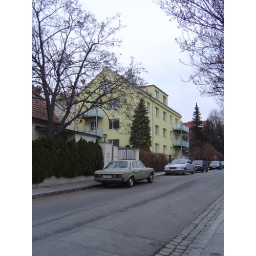
The yellow building on the corner is where I stayed the two weeks I was in Vienna.